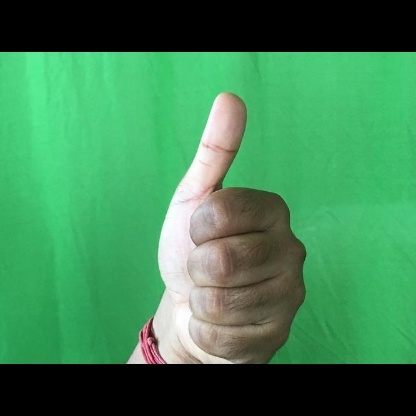
Mudra: Sikharam